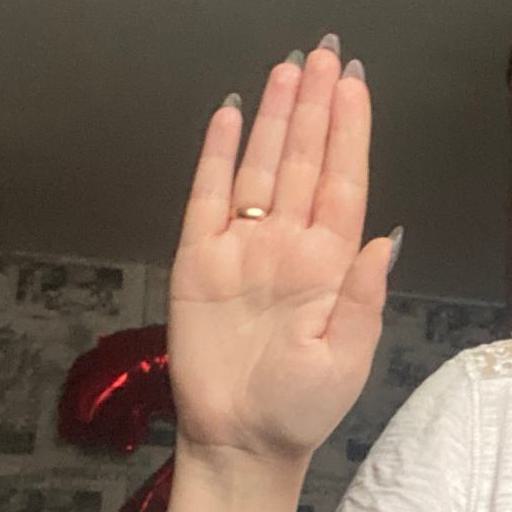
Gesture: stop